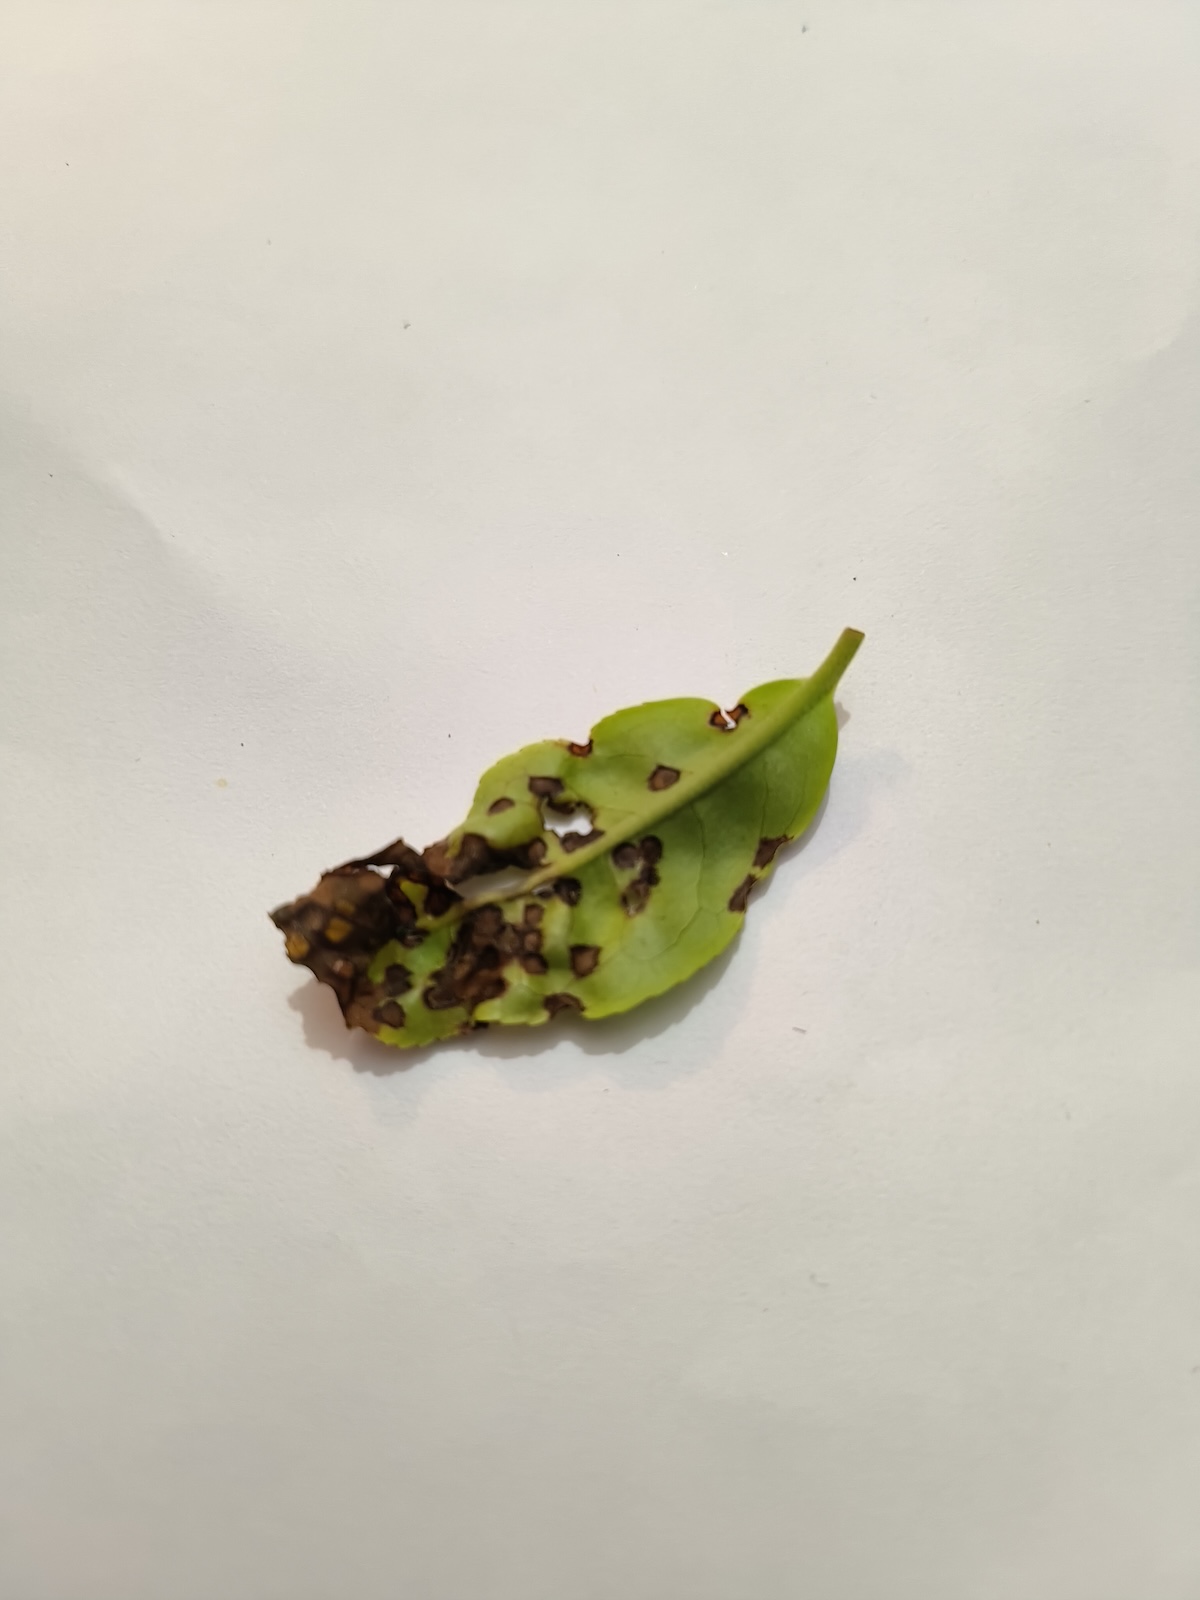
Label: Helopeltis